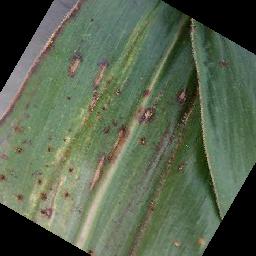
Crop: corn
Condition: (maize)_cercospora_spot_gray_spot